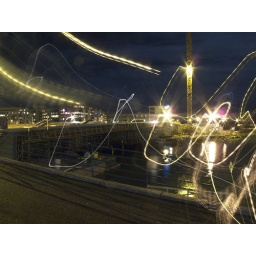
I didn't know they were building a bridge here. Should be done in September 2010.